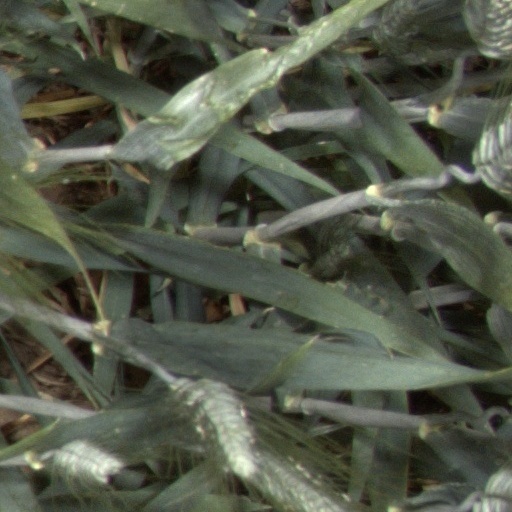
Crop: wheat